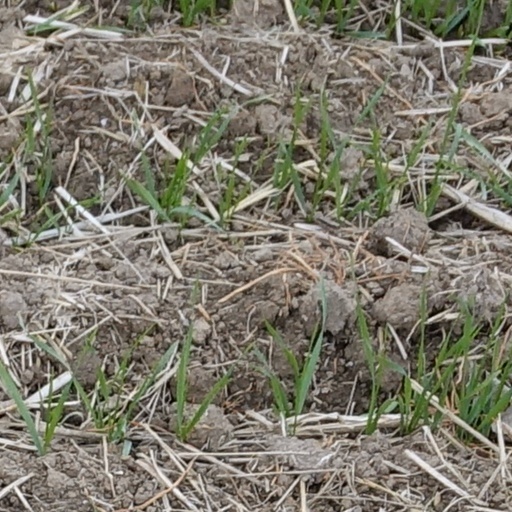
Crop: wheat